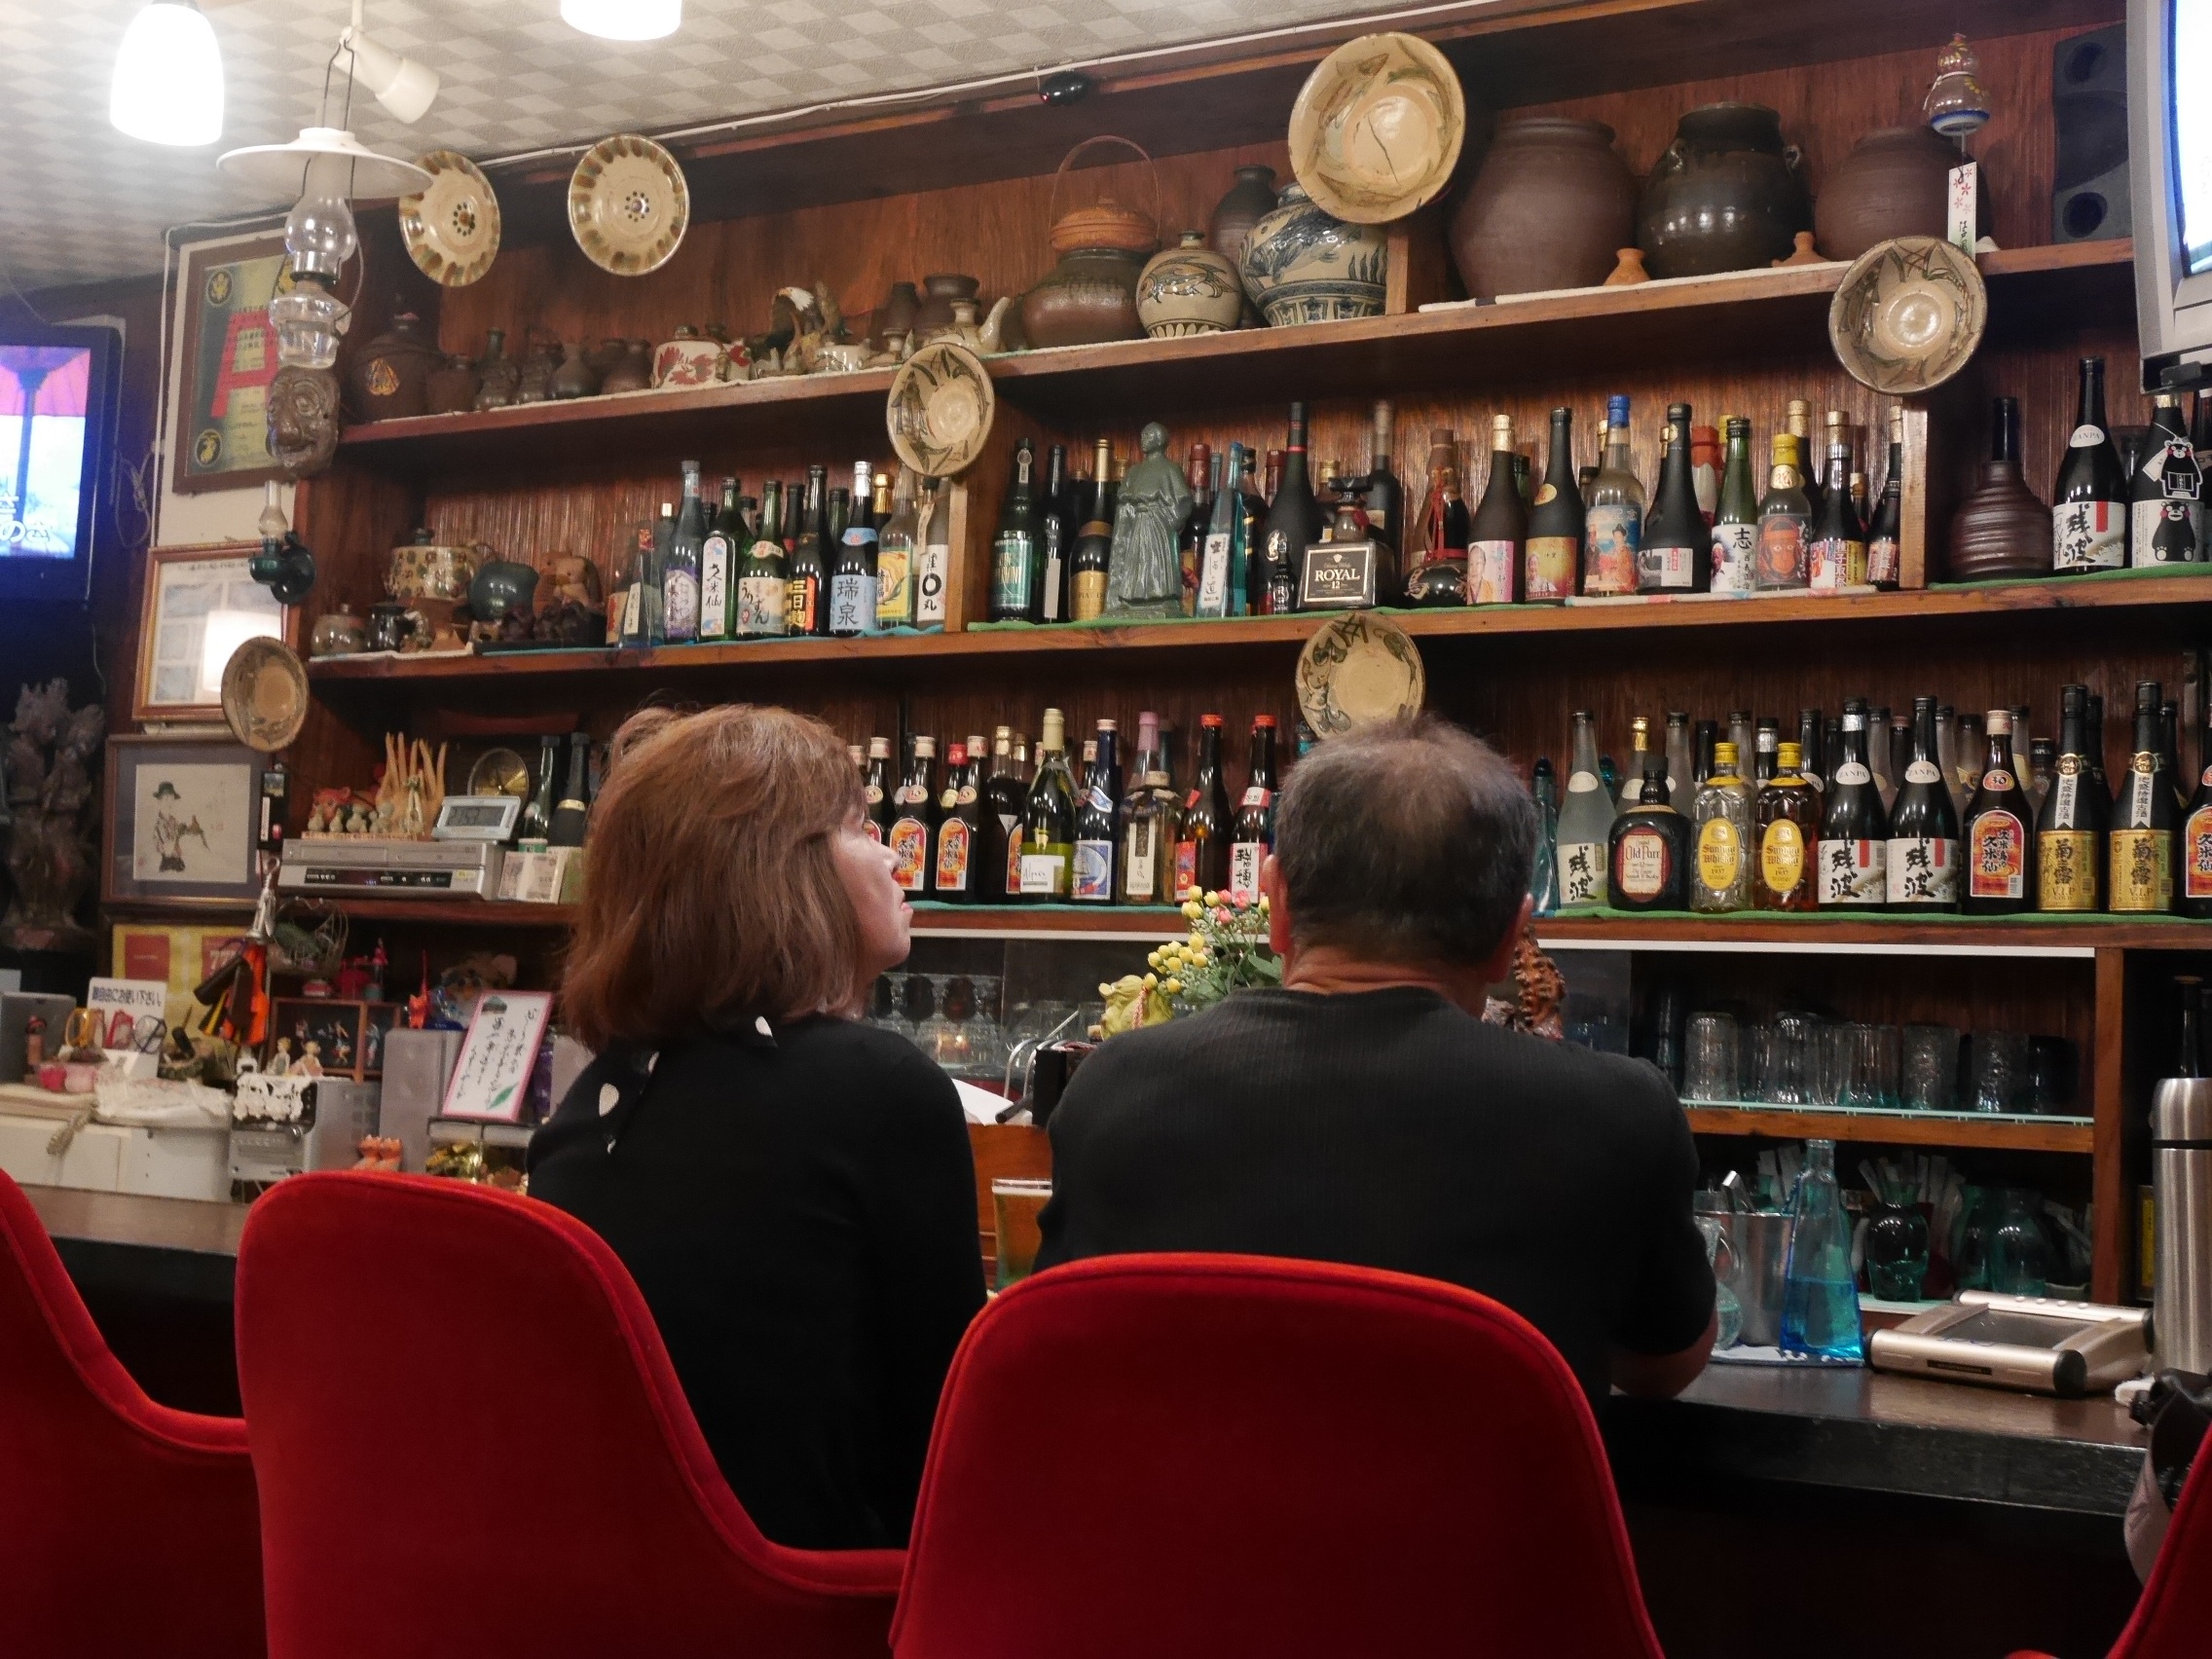
night, restaurant, bar, drink, japan, liquor, conversation, rear view, tavern, husband and wife, retire